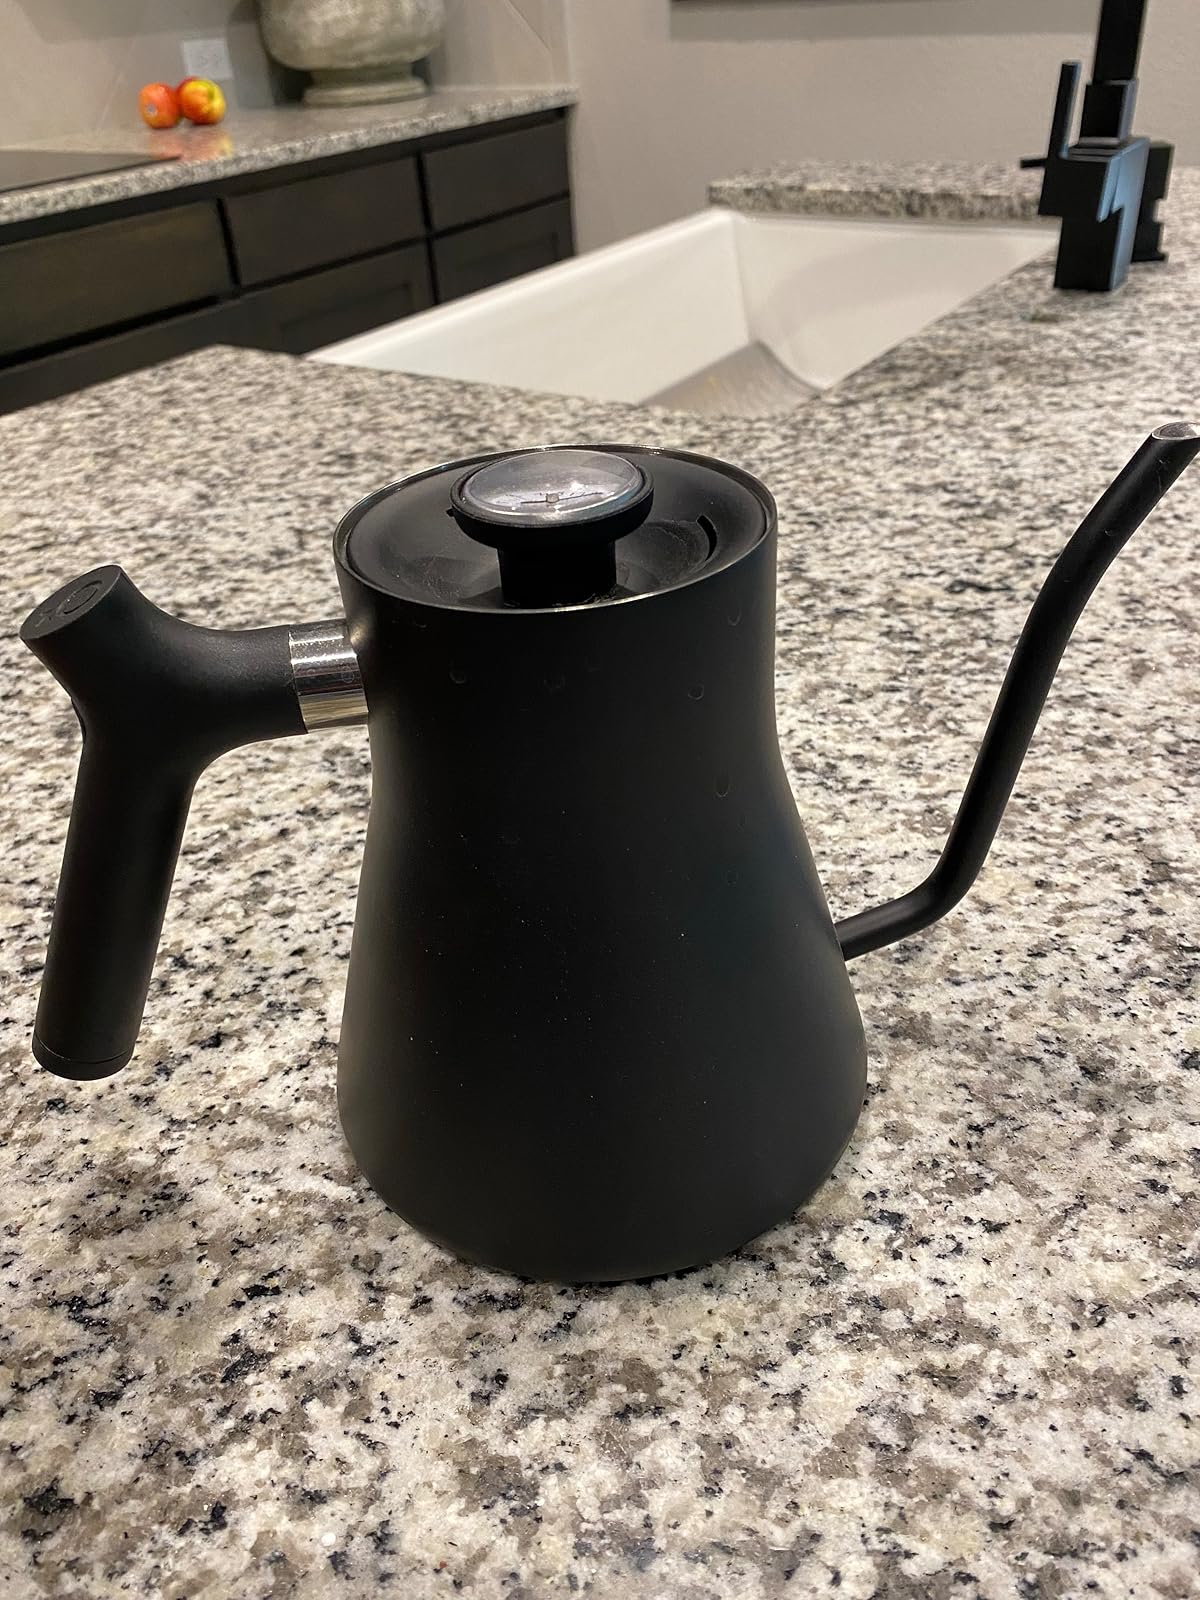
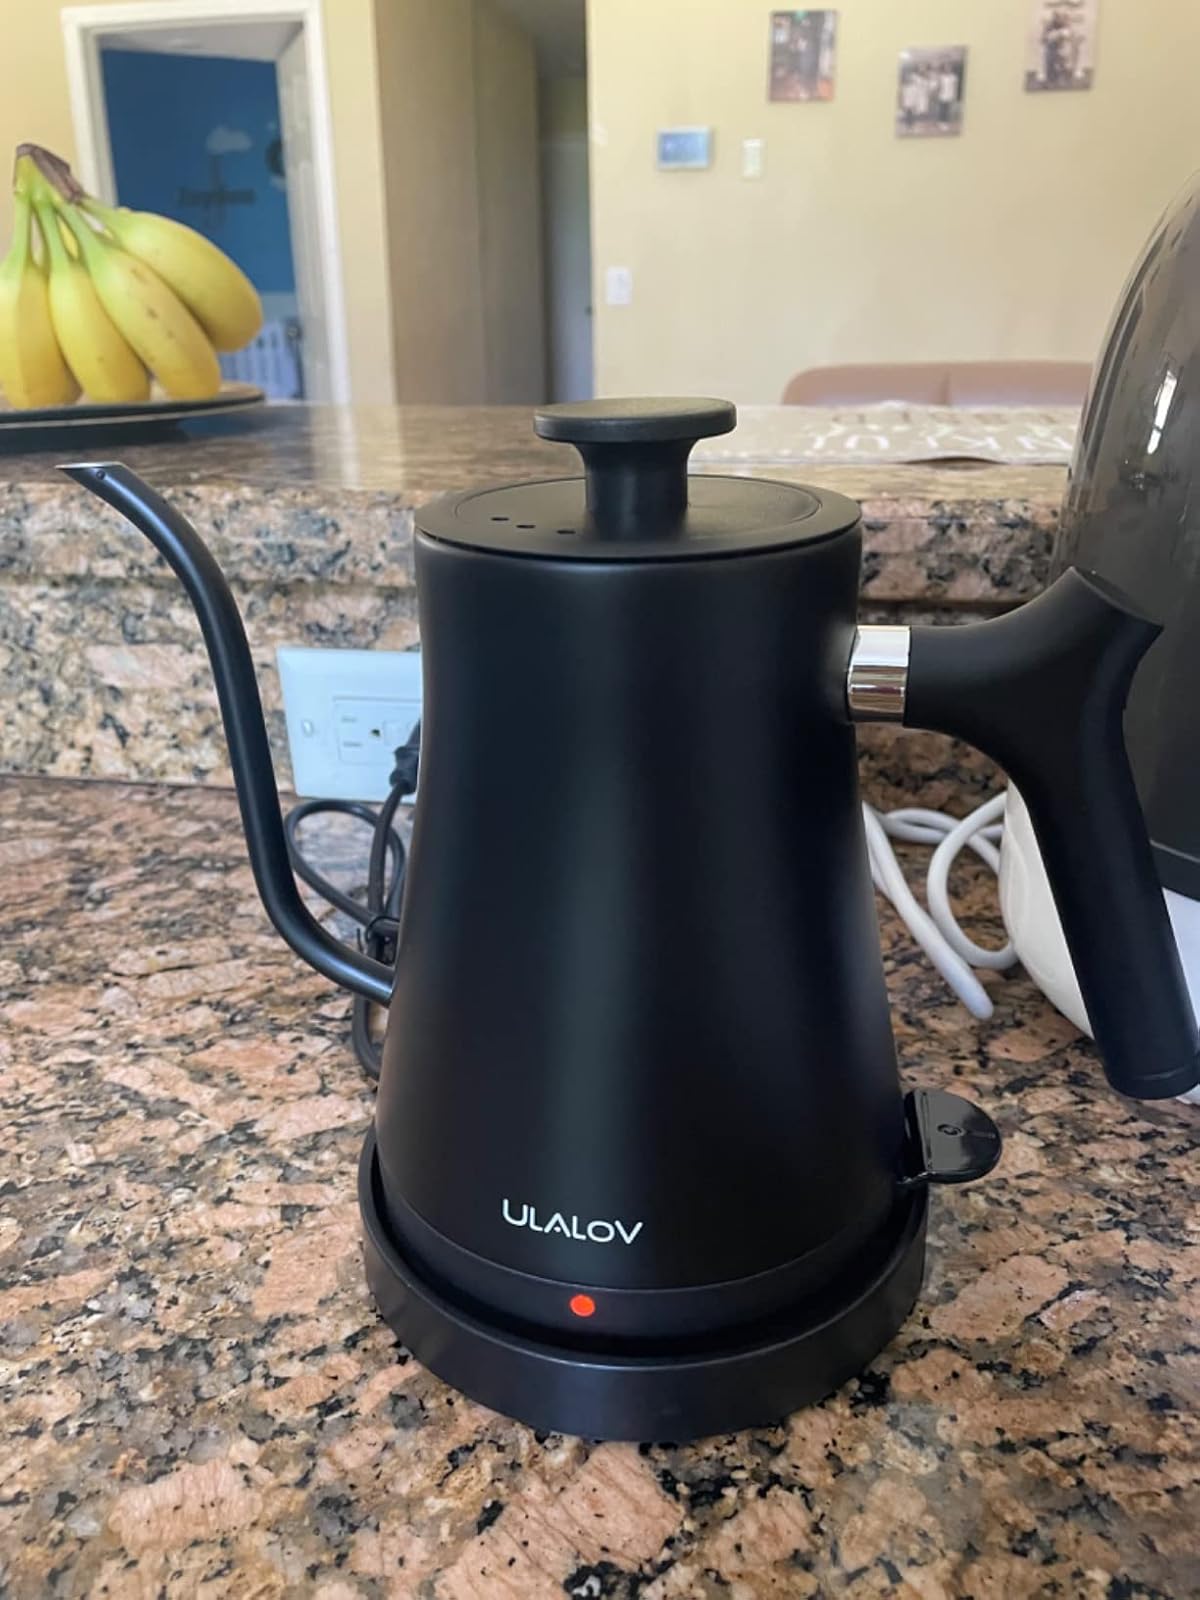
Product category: items_kettle
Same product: no